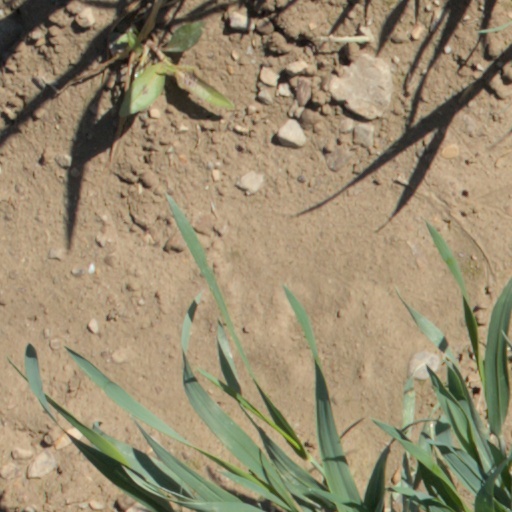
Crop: wheat